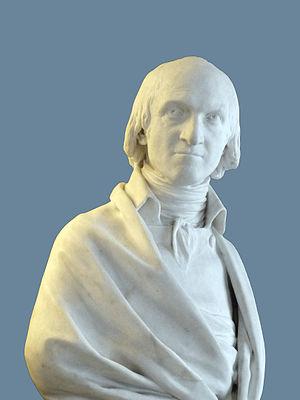
Jean-Antoine Houdon. Buste d'Adrien Duquesnoy. Musée Lorrain (dépôt du Musée national du château de Versailles)
Adrien Cyprien Duquesnoy, né le 26 septembre 1759 à Briey et mort à Rouen le 3 mars 1808, avocat, agronome, syndic de l'assemblée provinciale de Lorraine et Barrois, député électeur du bailliage de Briey, maire de Nancy, maire du Xe arrondissement de Paris.
Cette page concerne les événements qui se sont produits durant l'année 1808 en Lorraine.
Cette page concerne les événements qui se sont produits au dix-huitième siècle en Lorraine.